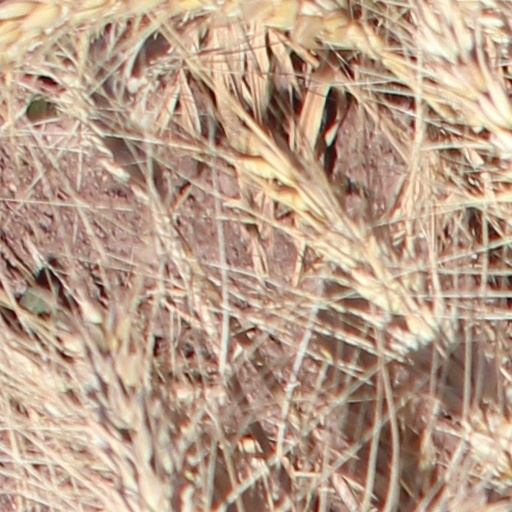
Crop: wheat